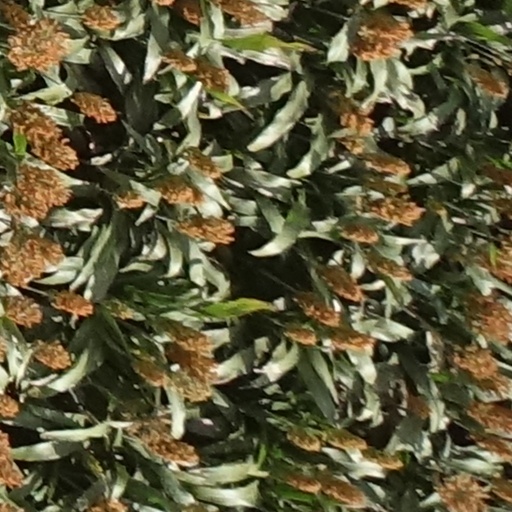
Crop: sorghum